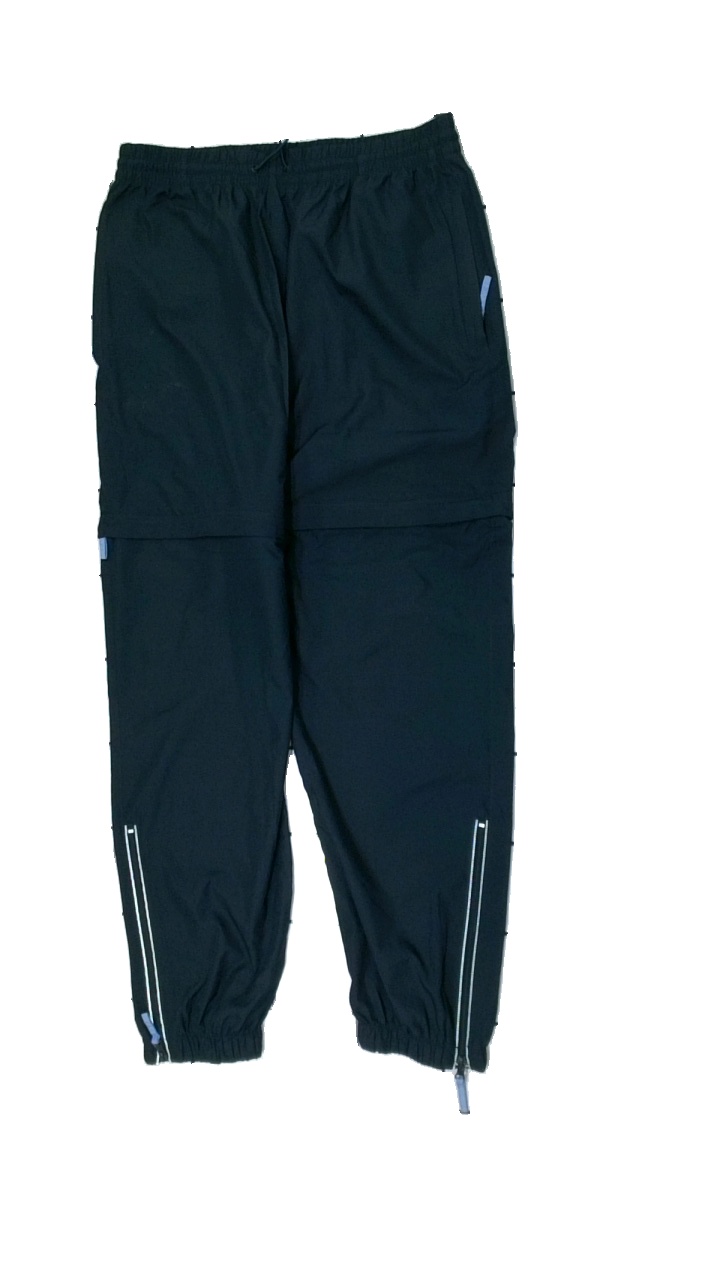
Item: Trousers (Unisex)
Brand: Tcm
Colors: Blue
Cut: Regular
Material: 100% polyester
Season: All
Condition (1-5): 3
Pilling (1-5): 4
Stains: Minor
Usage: Export
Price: <50